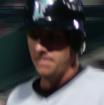
Age: 37